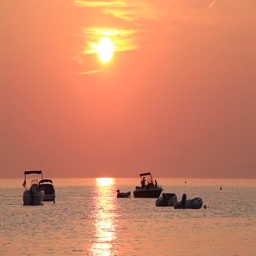
sun glowing through an orange misty sky over a calm , boat strewn sea .